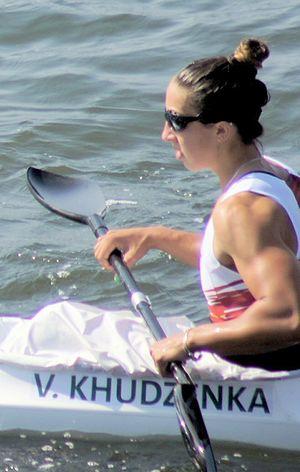
Volha Khudzenka, née le 12 mai 1992 à Khoïniki, est une kayakiste biélorusse.